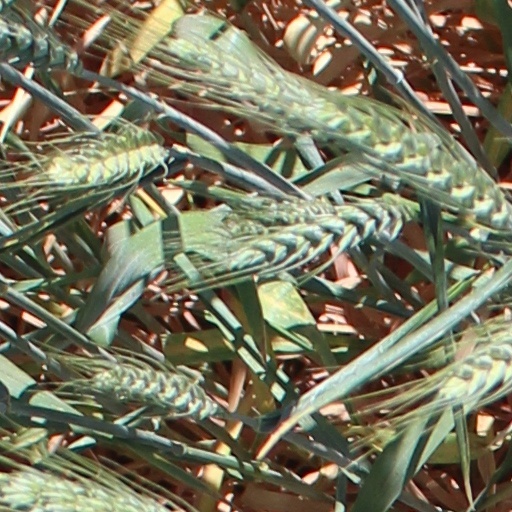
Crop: wheat